Jean Pierre François Lamorinière

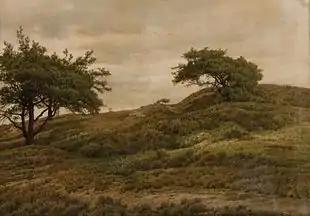
"Heathland"

Lamorinière commenced his studies at the Antwerp Academy of Fine Arts with the sculptor Joseph Geefs but after a few weeks he started to study in the studio of Emmanuel Noterman, a painter and printmaker known for his genre scenes with animals. He also studied under the prominent marine painter Jacob Jacobs known for his scenes of southern ports and landscapes. Lamorinière started to practice outdoor painting in the immediate vicinity of Antwerp.